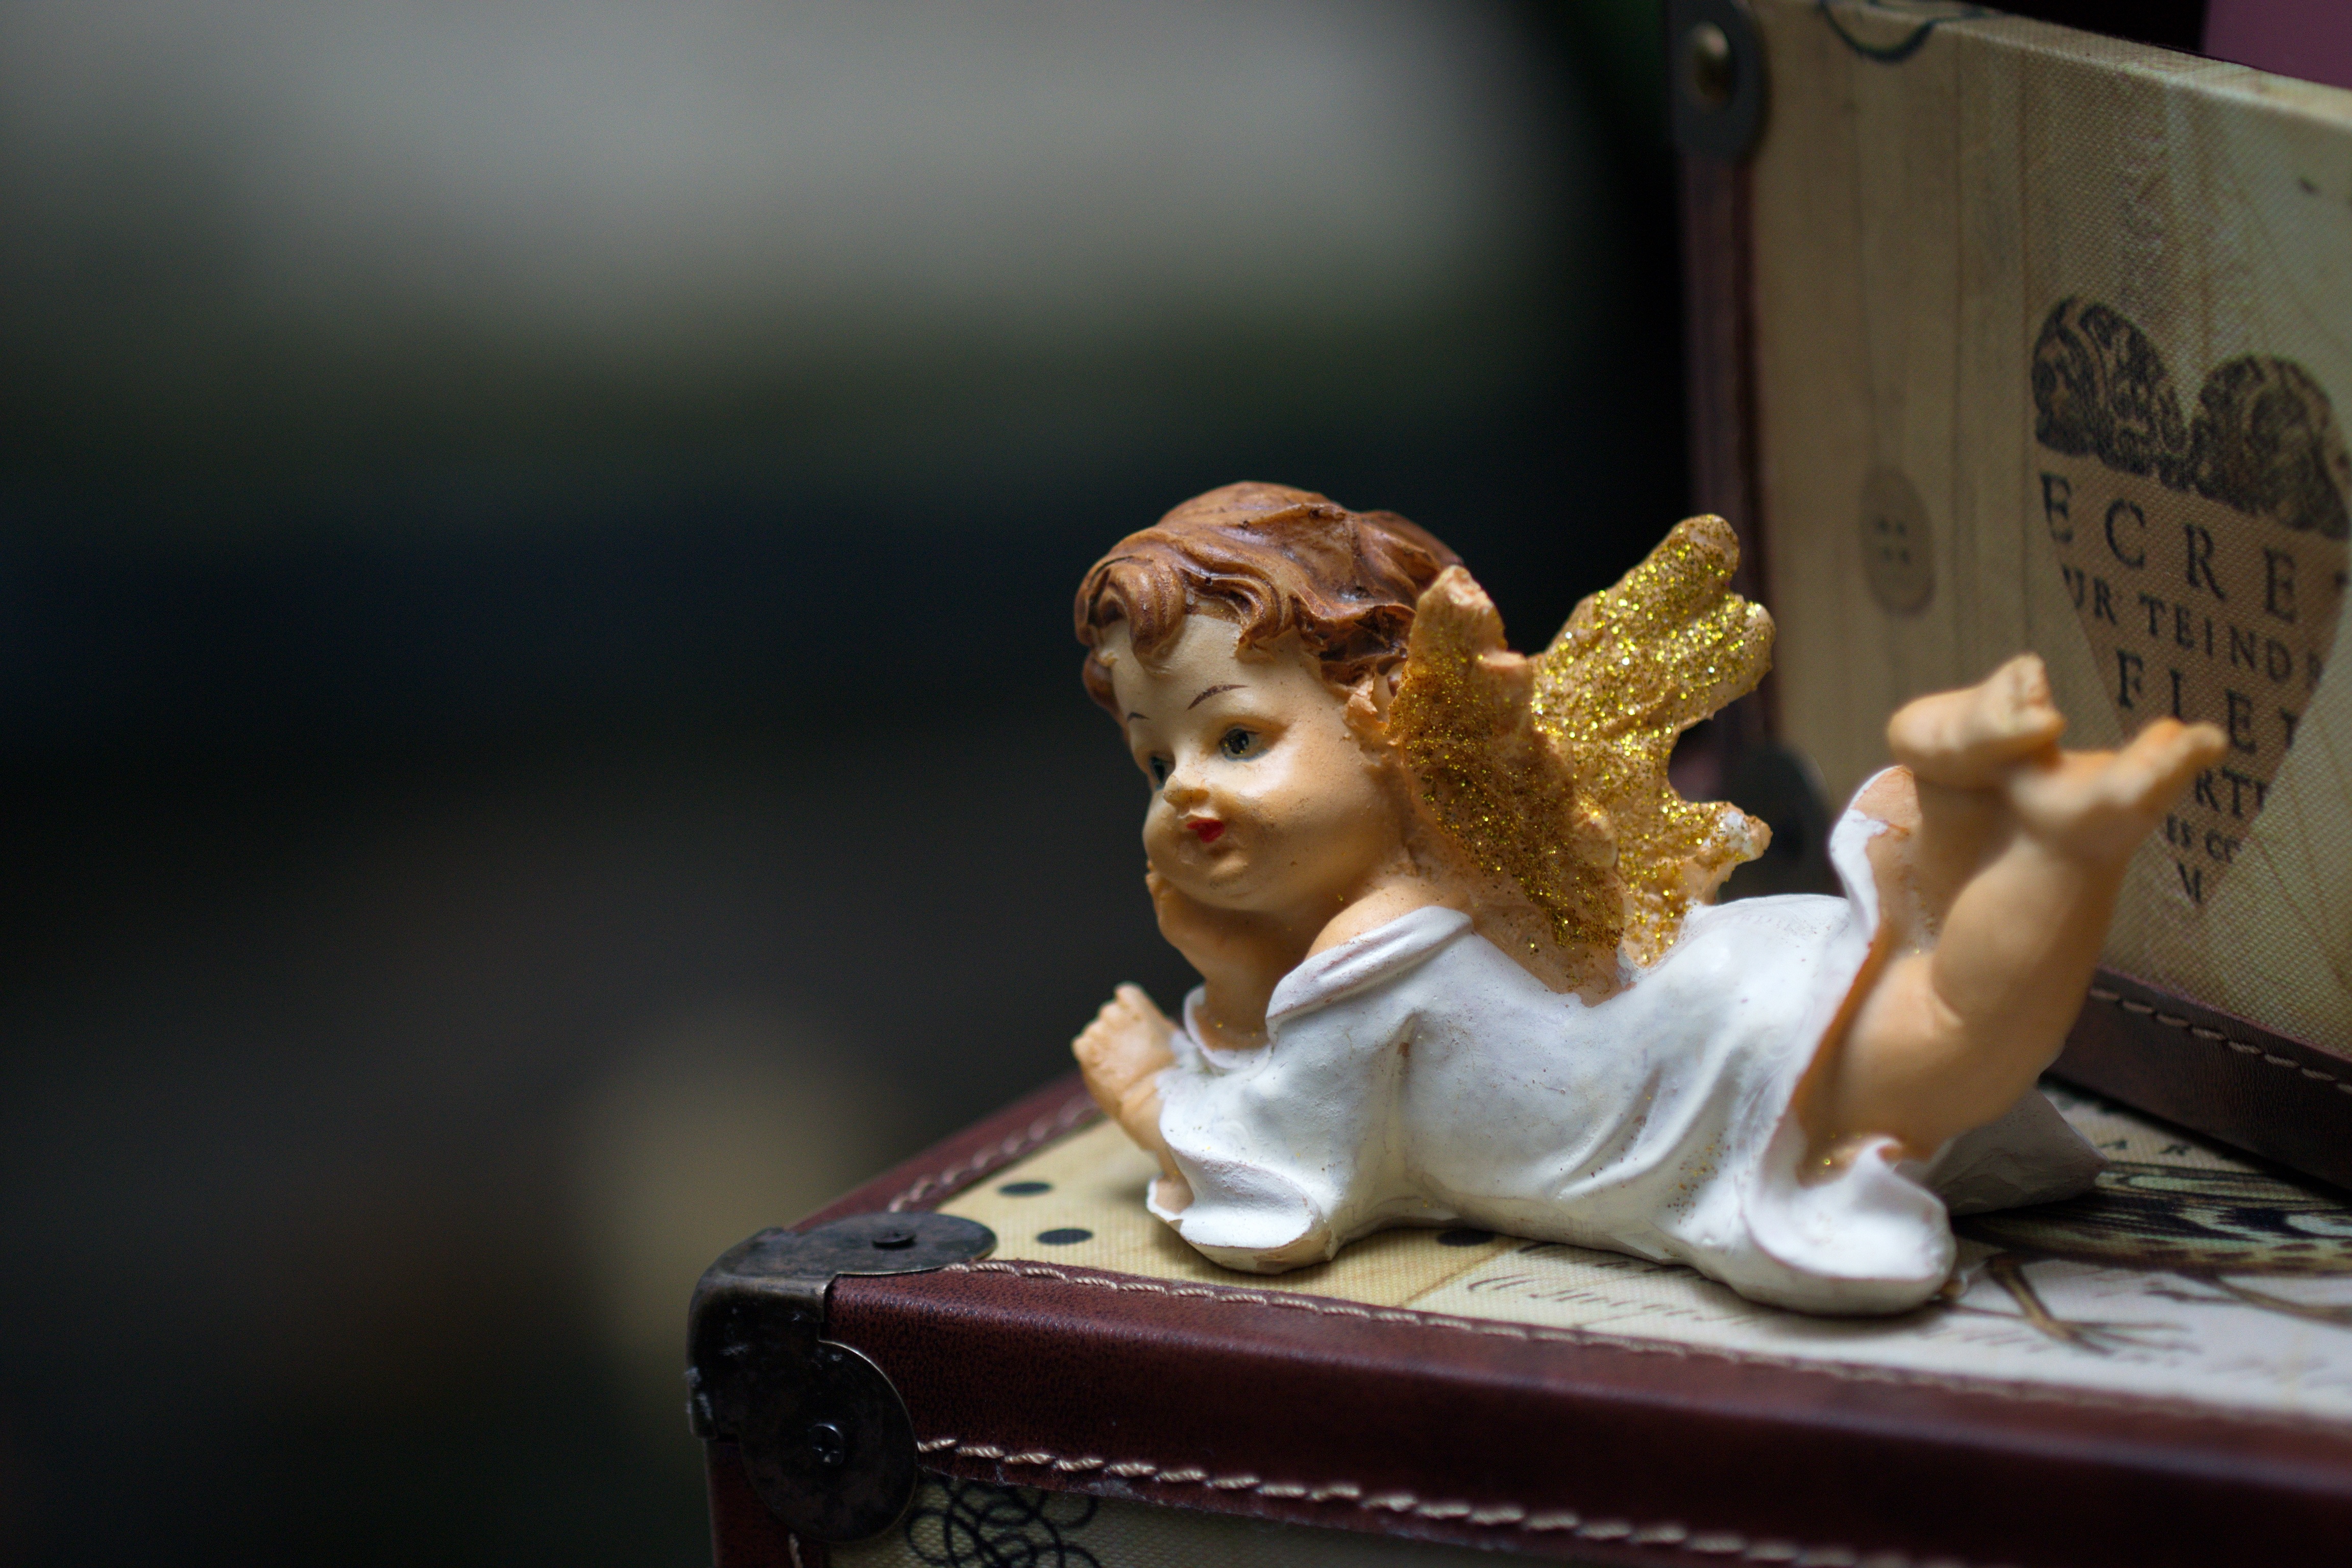
monument, statue, model, collection, toy, sculpture, doll, art, figurine, toys, cupid, mythology